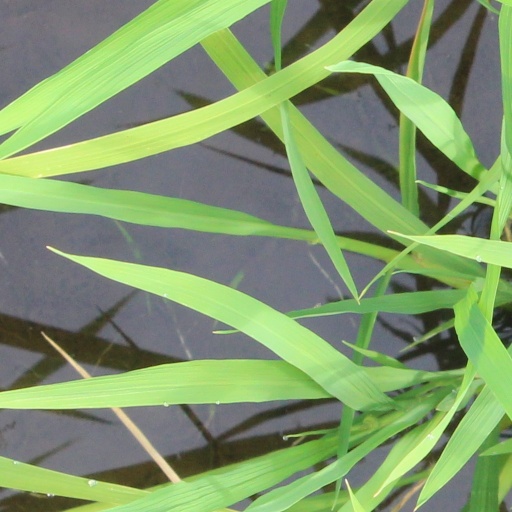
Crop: rice